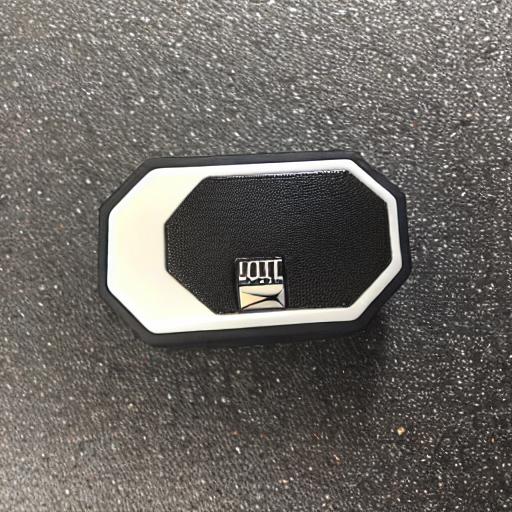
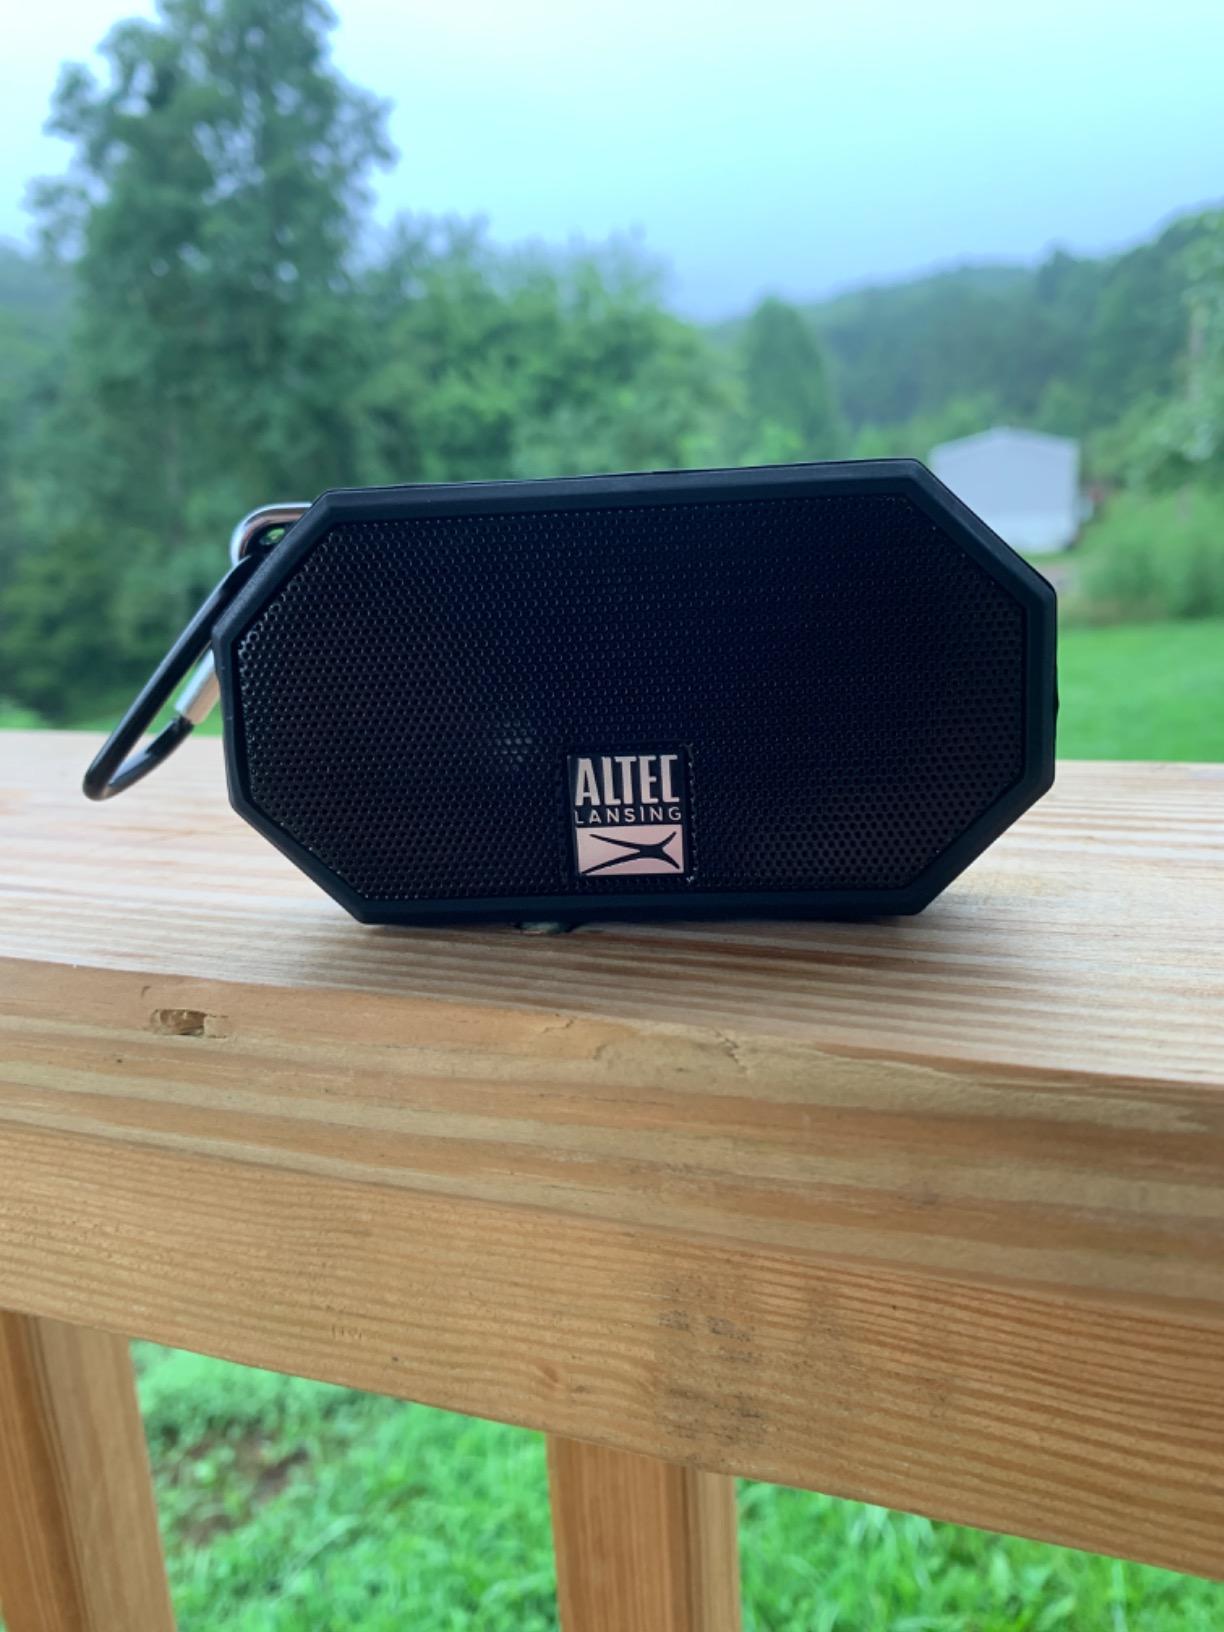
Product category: speaker
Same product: no